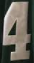
Number: 4